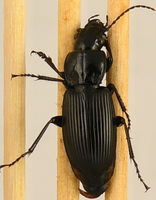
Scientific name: Pterostichus melanarius melanarius
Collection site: University of Notre Dame Environmental Research Center NEON (UNDE), plot UNDE_012